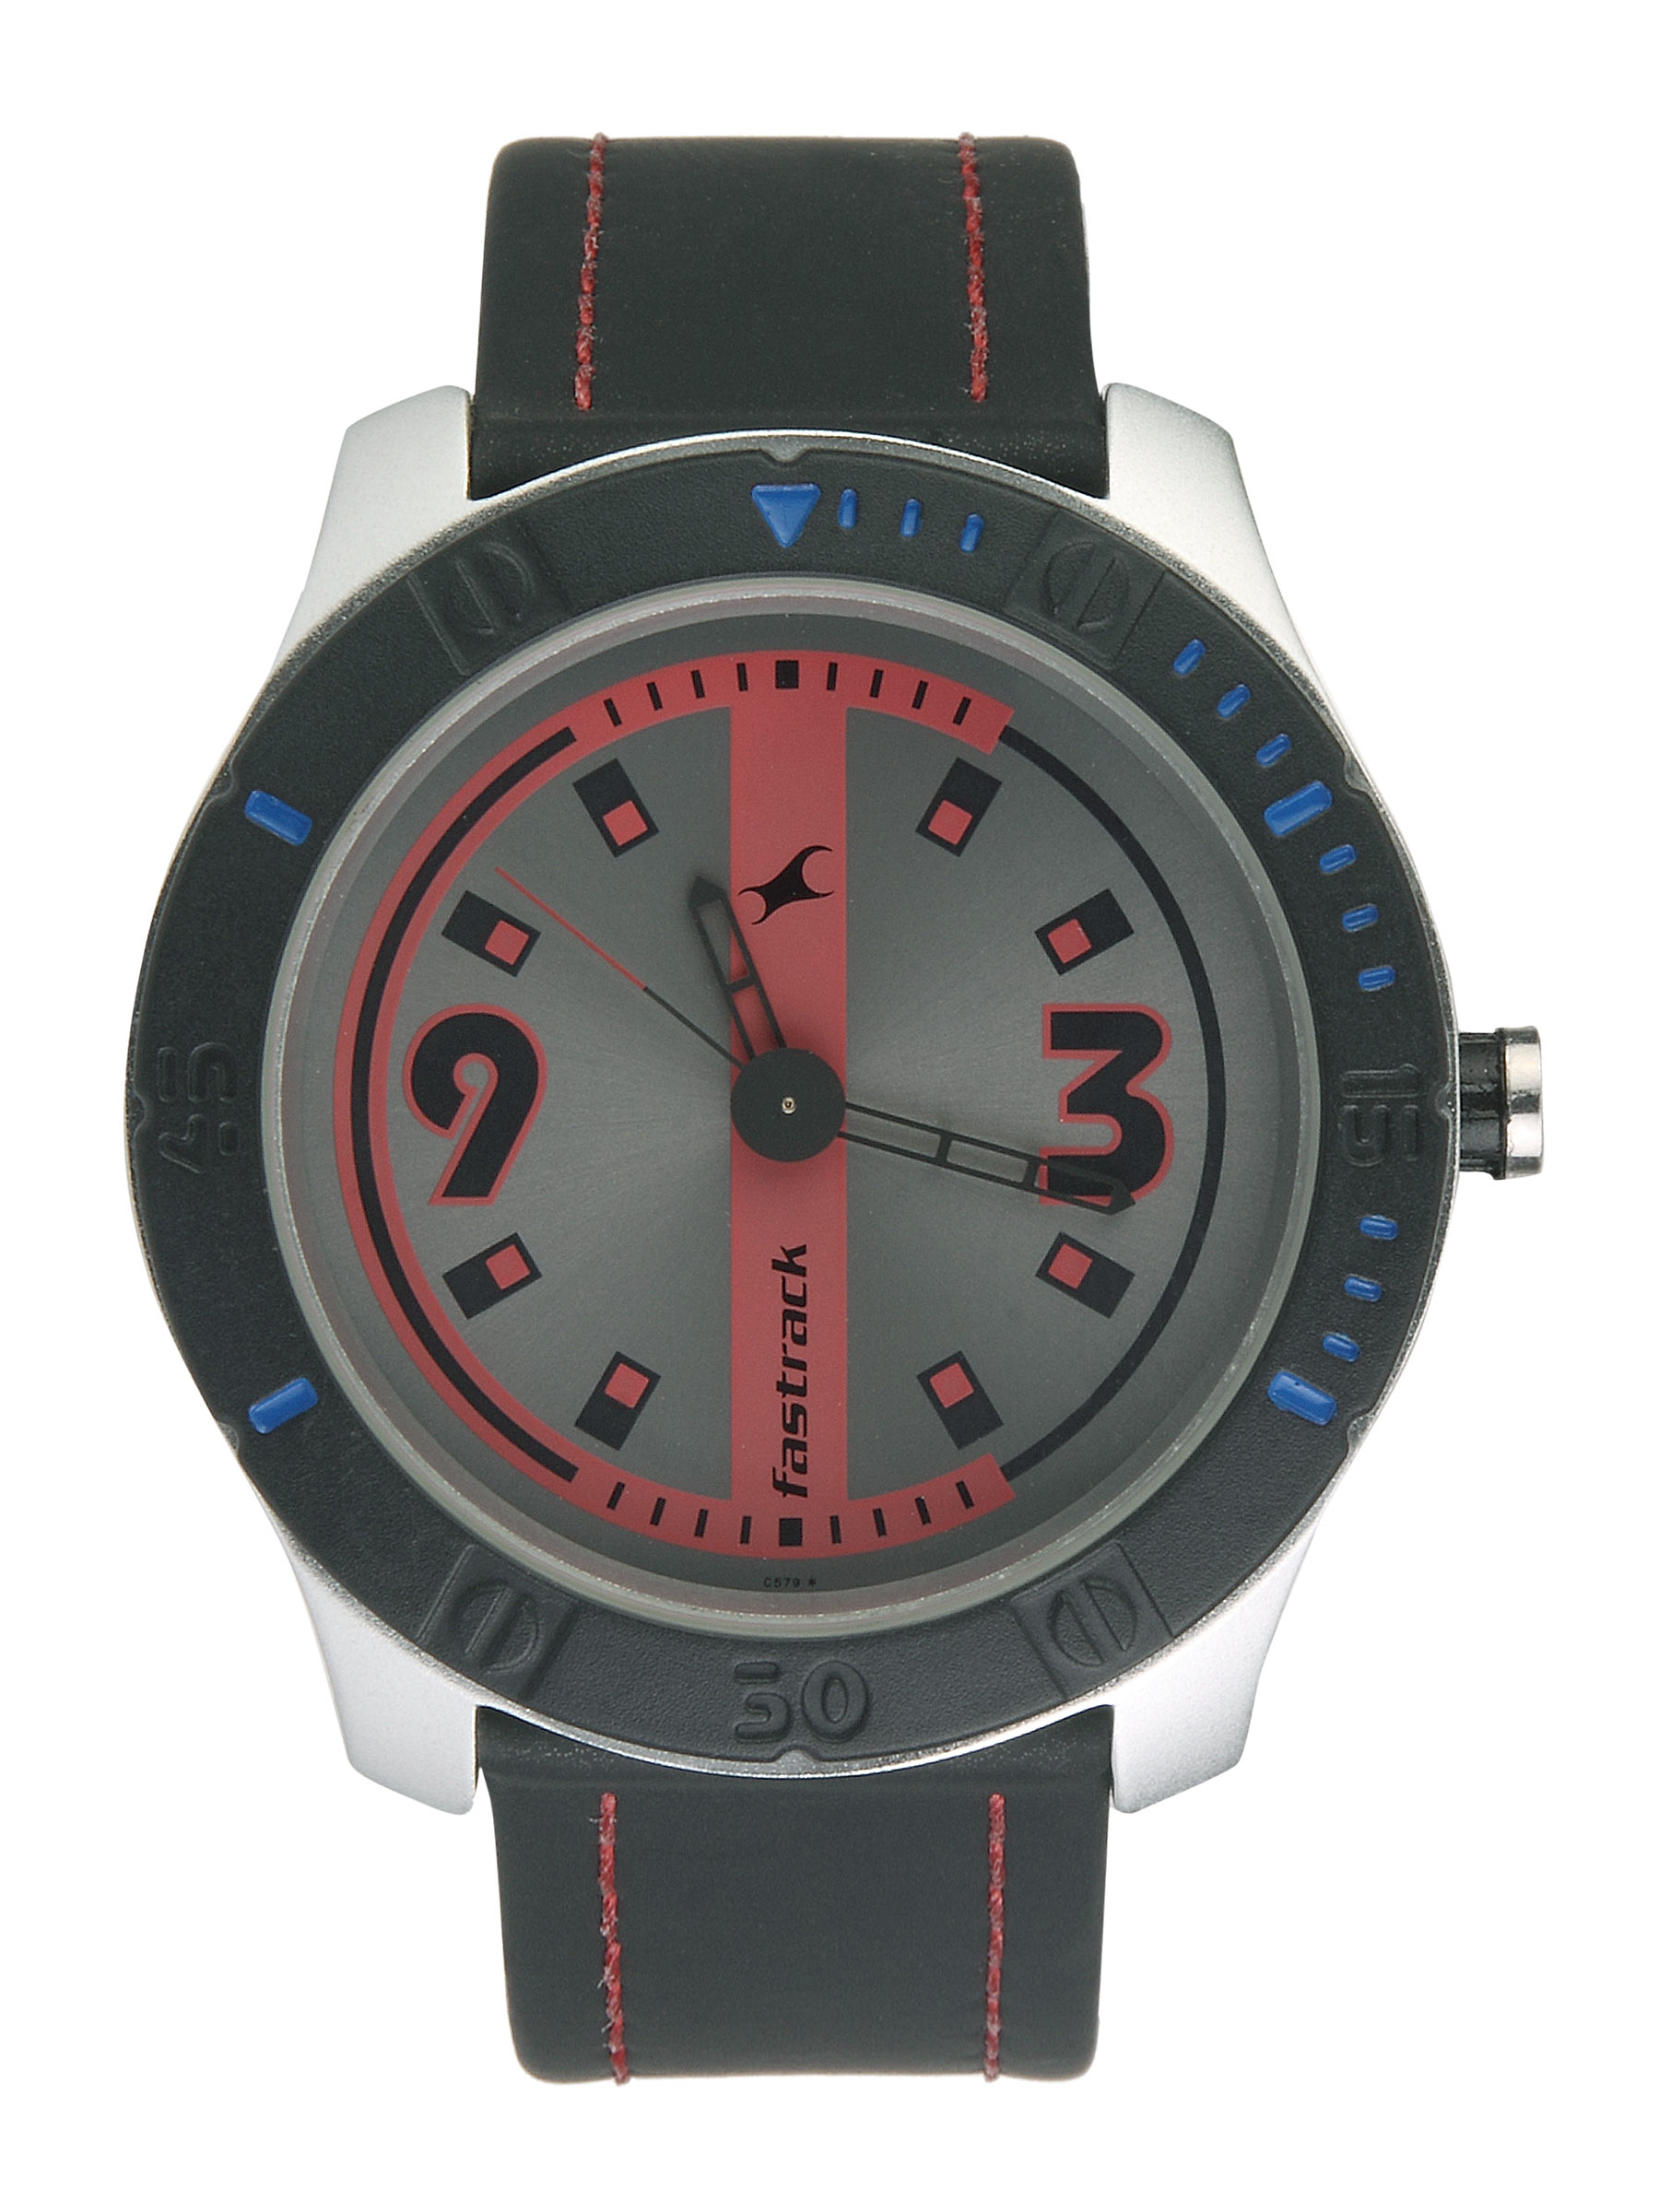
Fastrack Men Silver Casual Watch
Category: Accessories / Watches / Watches
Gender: Men
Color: Silver
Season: Winter 2016
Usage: Casual